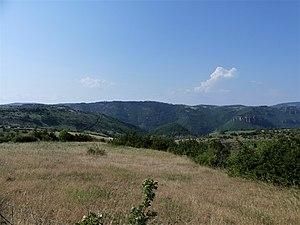
Paysage vu depuis la route départementale 47, au nord-est du col de la Pierre Plantée, Trèves, Gard, France. Au fond, En arrière-plan, la forêt domaniale du causse Noir et les gorges du Trèvezel.
Trèves est une commune française située dans le département du Gard en région Occitanie.